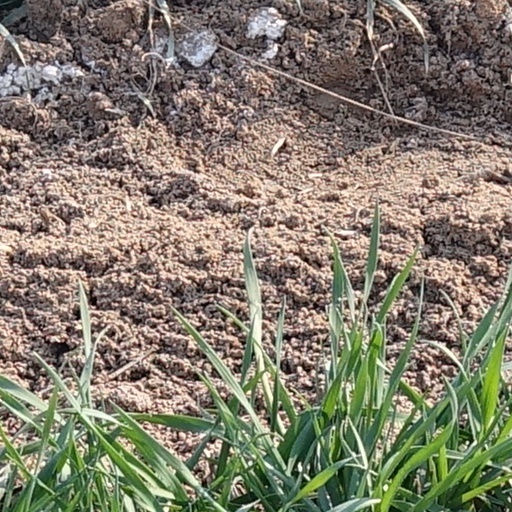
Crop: wheat